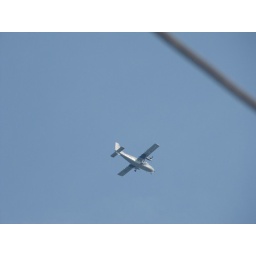
560mm 20x zoomed plane over my house